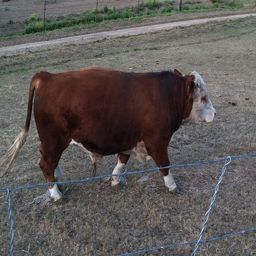
a cow that is in a dead field
A bull stands in short grass inside a fence.
a big cow walska cross a prarie in the cold
The cow is walking beside of the fence.
Bovine walking by a fence in a field.